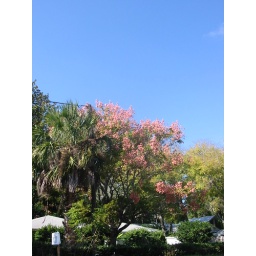
pretty in pink & blue